WGES (AM)

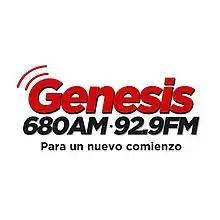
Previous logo

By day, WGES is powered at 800 watts, using a non-directional antenna. As 680 AM is a clear channel frequency, WGES must reduce power at night to 140 watts to avoid interference to other stations. The transmitter is off San Martin Boulevard NE near Riviera Bay in St. Petersburg.